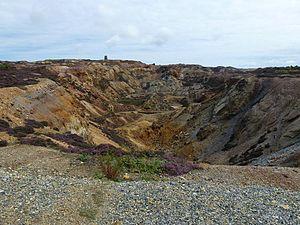
L'excavation est une expression du langage courant qui désigne l'action de creuser un terrain, un sol, et son résultat. Une excavation peut être exécutée de main d'homme, ou être le résultat de phénomènes naturels. Pour la machine qui permet de réaliser des excavations, les termes excavateur et excavatrice, sont des emprunts à l'anglo-américain excavator.